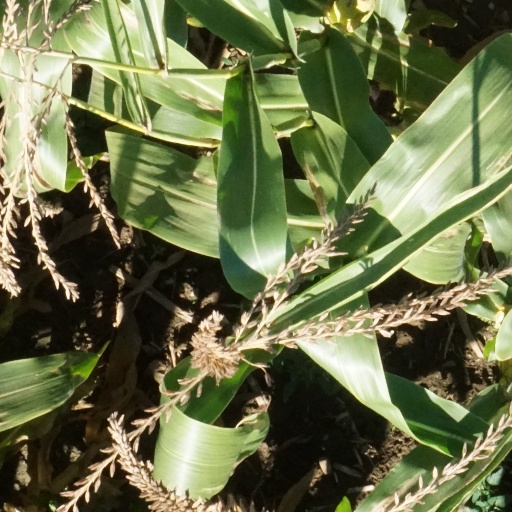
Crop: maize; corn